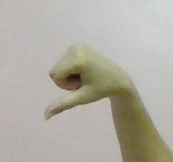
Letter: waw